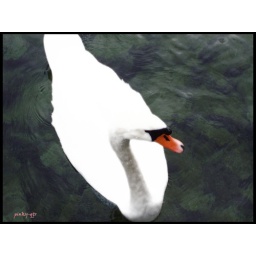
duck in the water